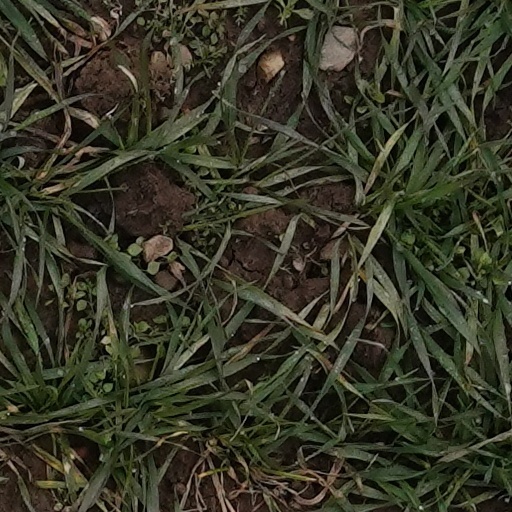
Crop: wheat